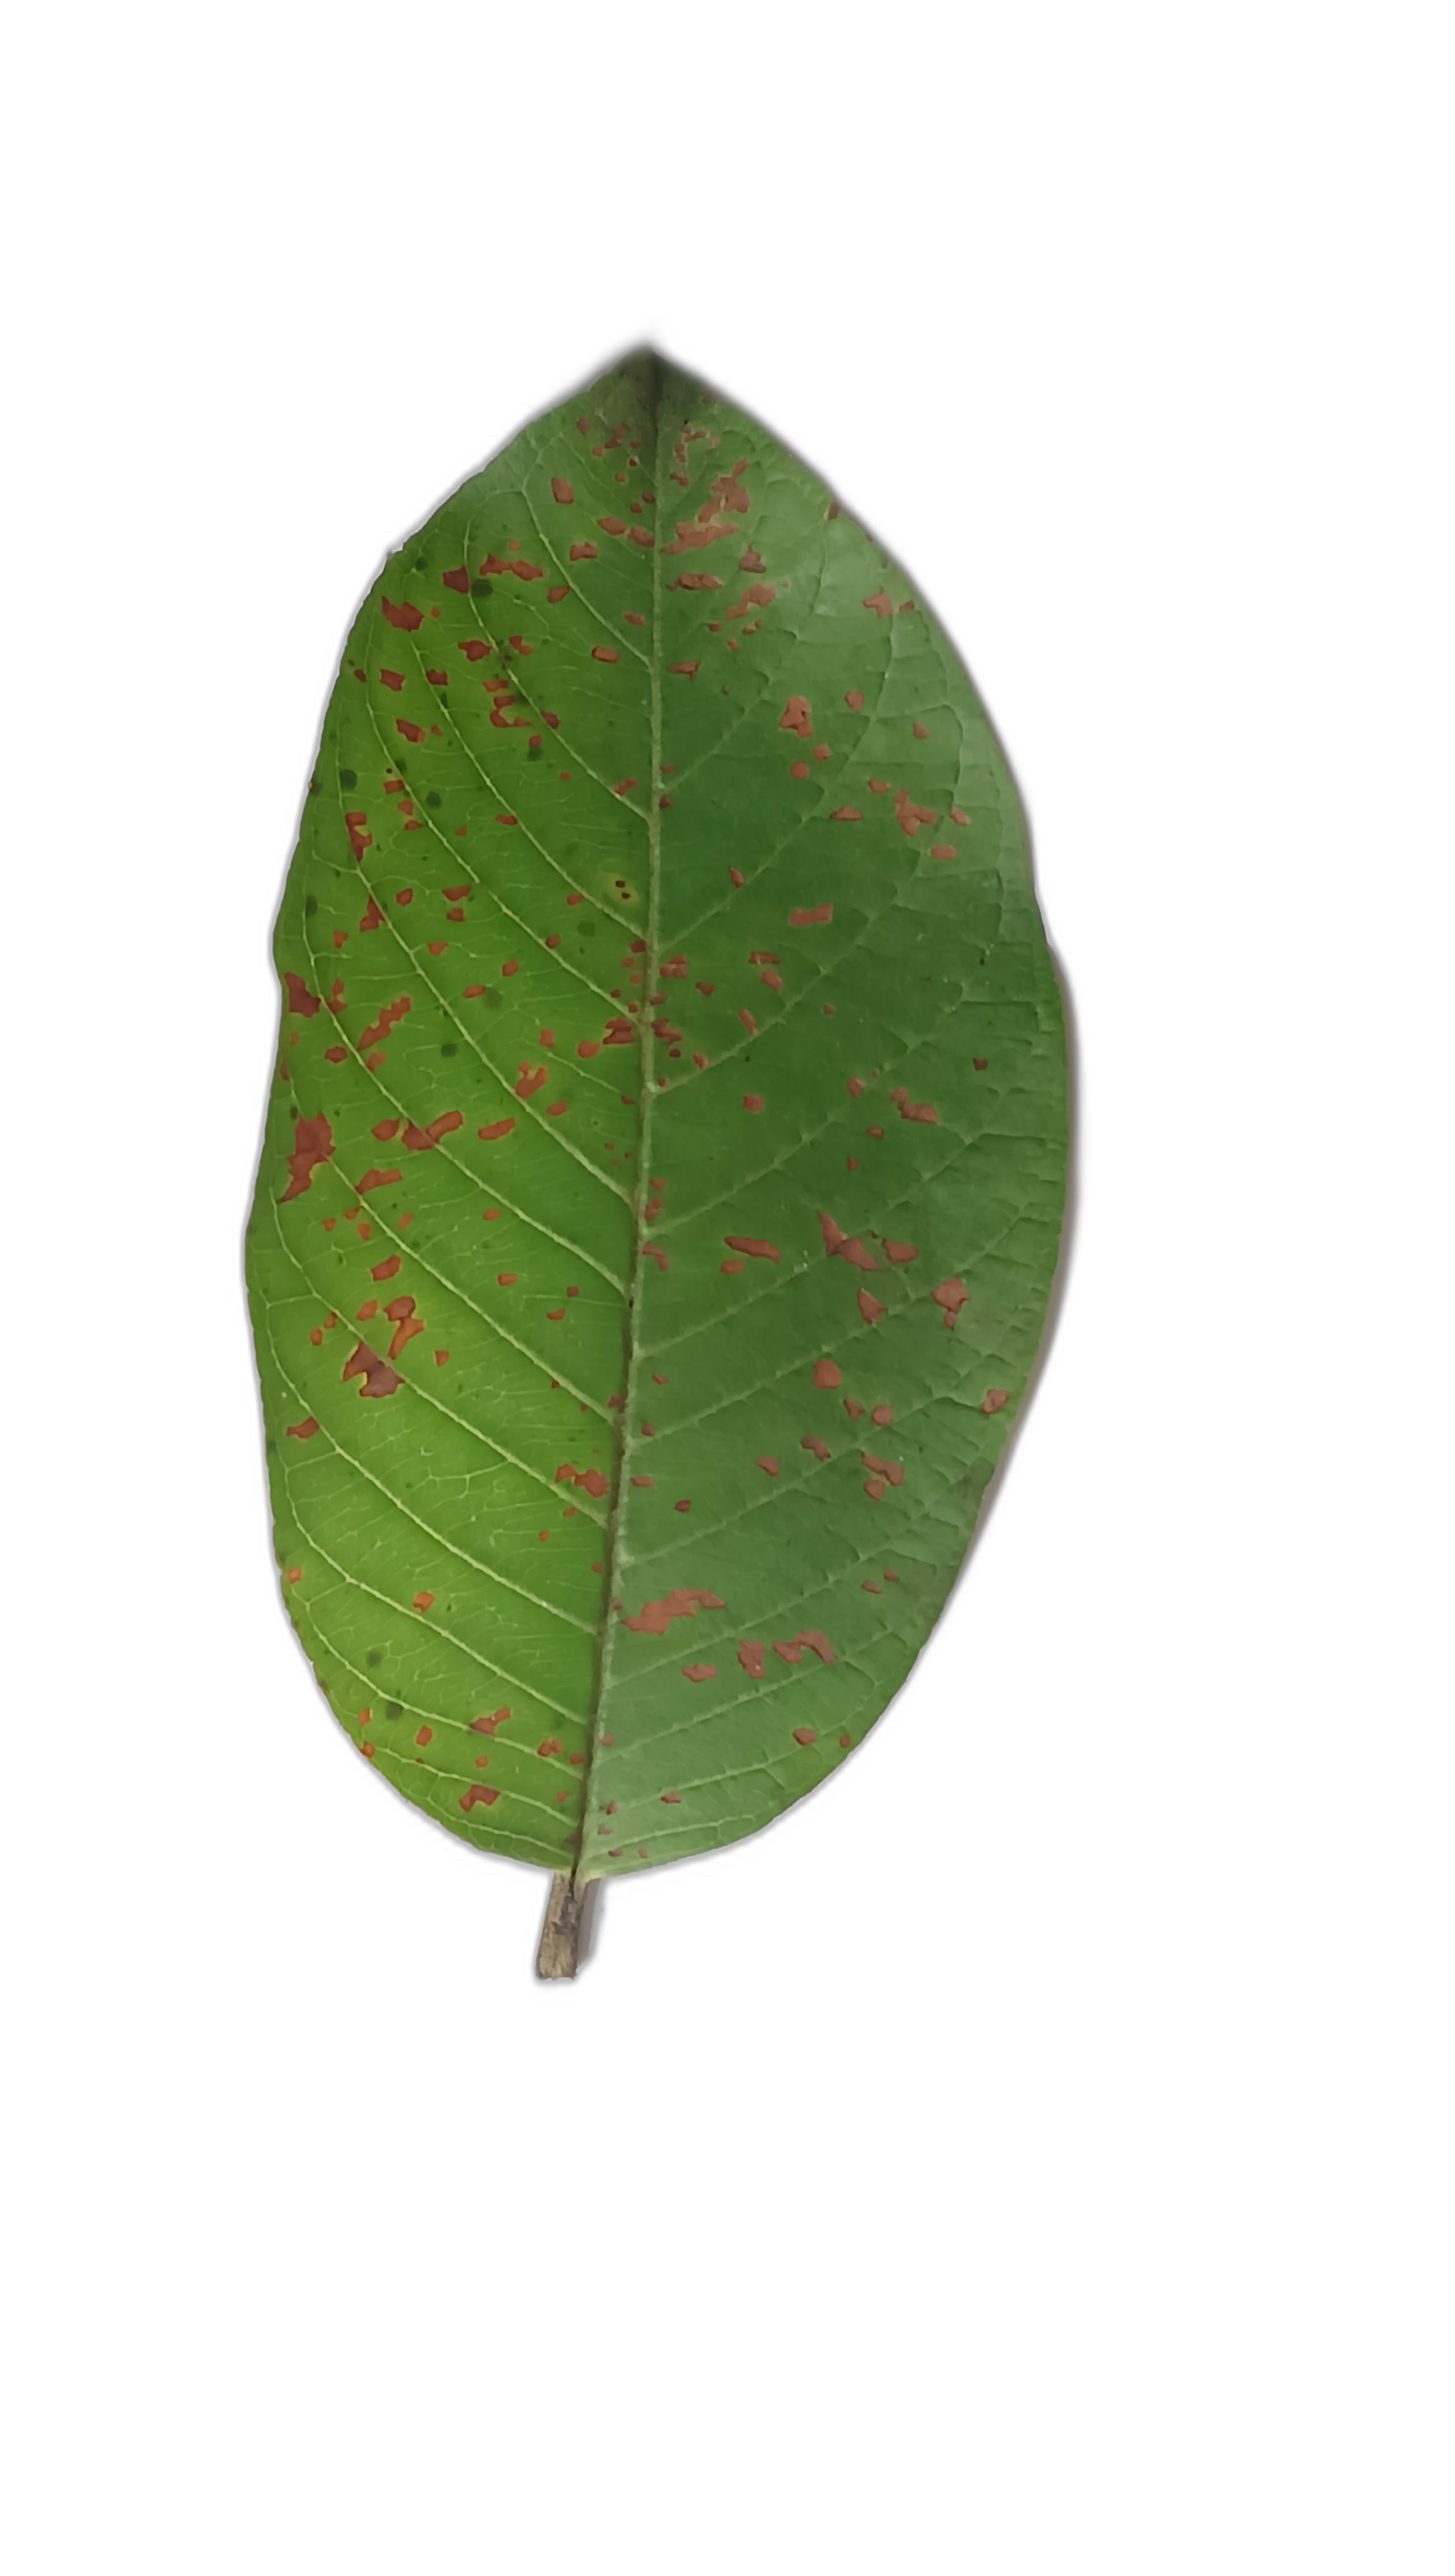
Plant part: leaf
Disease: Dot